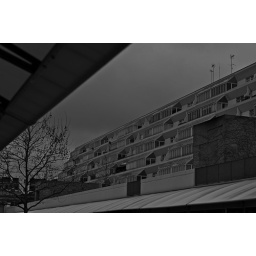
street in the sky